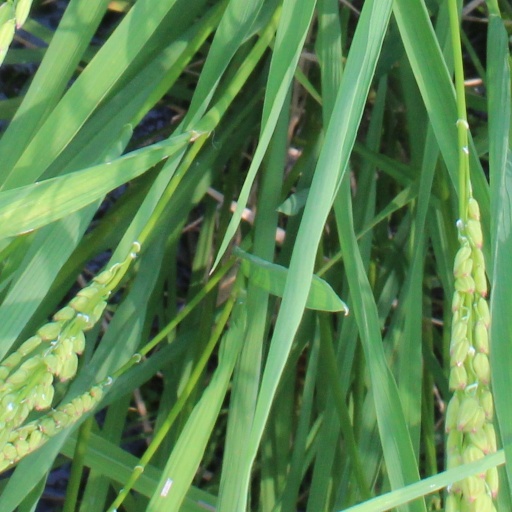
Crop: rice